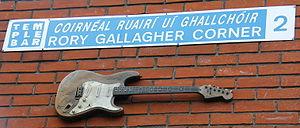
La Stratocaster est un modèle de guitare électrique produit par la marque américaine Fender. Elle succède en avril 1954 à la Telecaster, sans la remplacer, ces deux instruments demeurent au catalogue jusqu'à nos jours. Sa silhouette devenue l'icône même de la guitare électrique est l'un des modèles les plus répandus au monde et son nom composé de quatre syllabes lui vaux le diminutif largement employé de « Strat ».
Rory Gallagher, [rɔːri ˈgæləhər], est un guitariste, chanteur, compositeur et producteur irlandais de blues rock, connu pour être le fondateur du groupe Taste et pour sa carrière solo.
Rory Gallagher Corner est un angle de rue de Dublin.